Abundance: The Future Is Better Than You Think

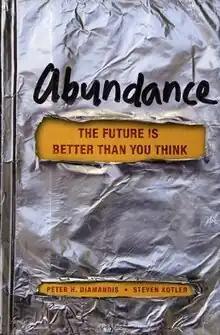
First edition

Abundance: The Future Is Better Than You Think is a non-fiction book on advancing the human condition authored by Peter H. Diamandis and Steven Kotler that was published in 2012. Diamandis is otherwise primarily known for founding the X Prize Foundation, a nonprofit effort based around scientific competitions, and Kotler is otherwise known both as a journalist and as a writer of previous works.